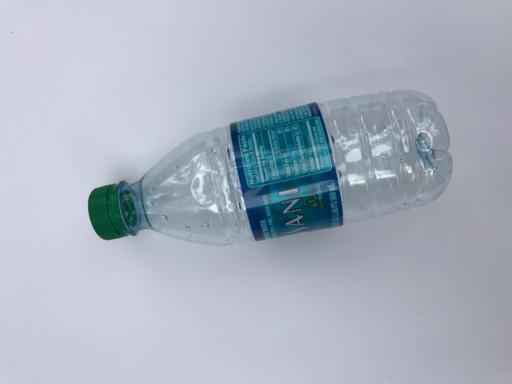
Label: plastic